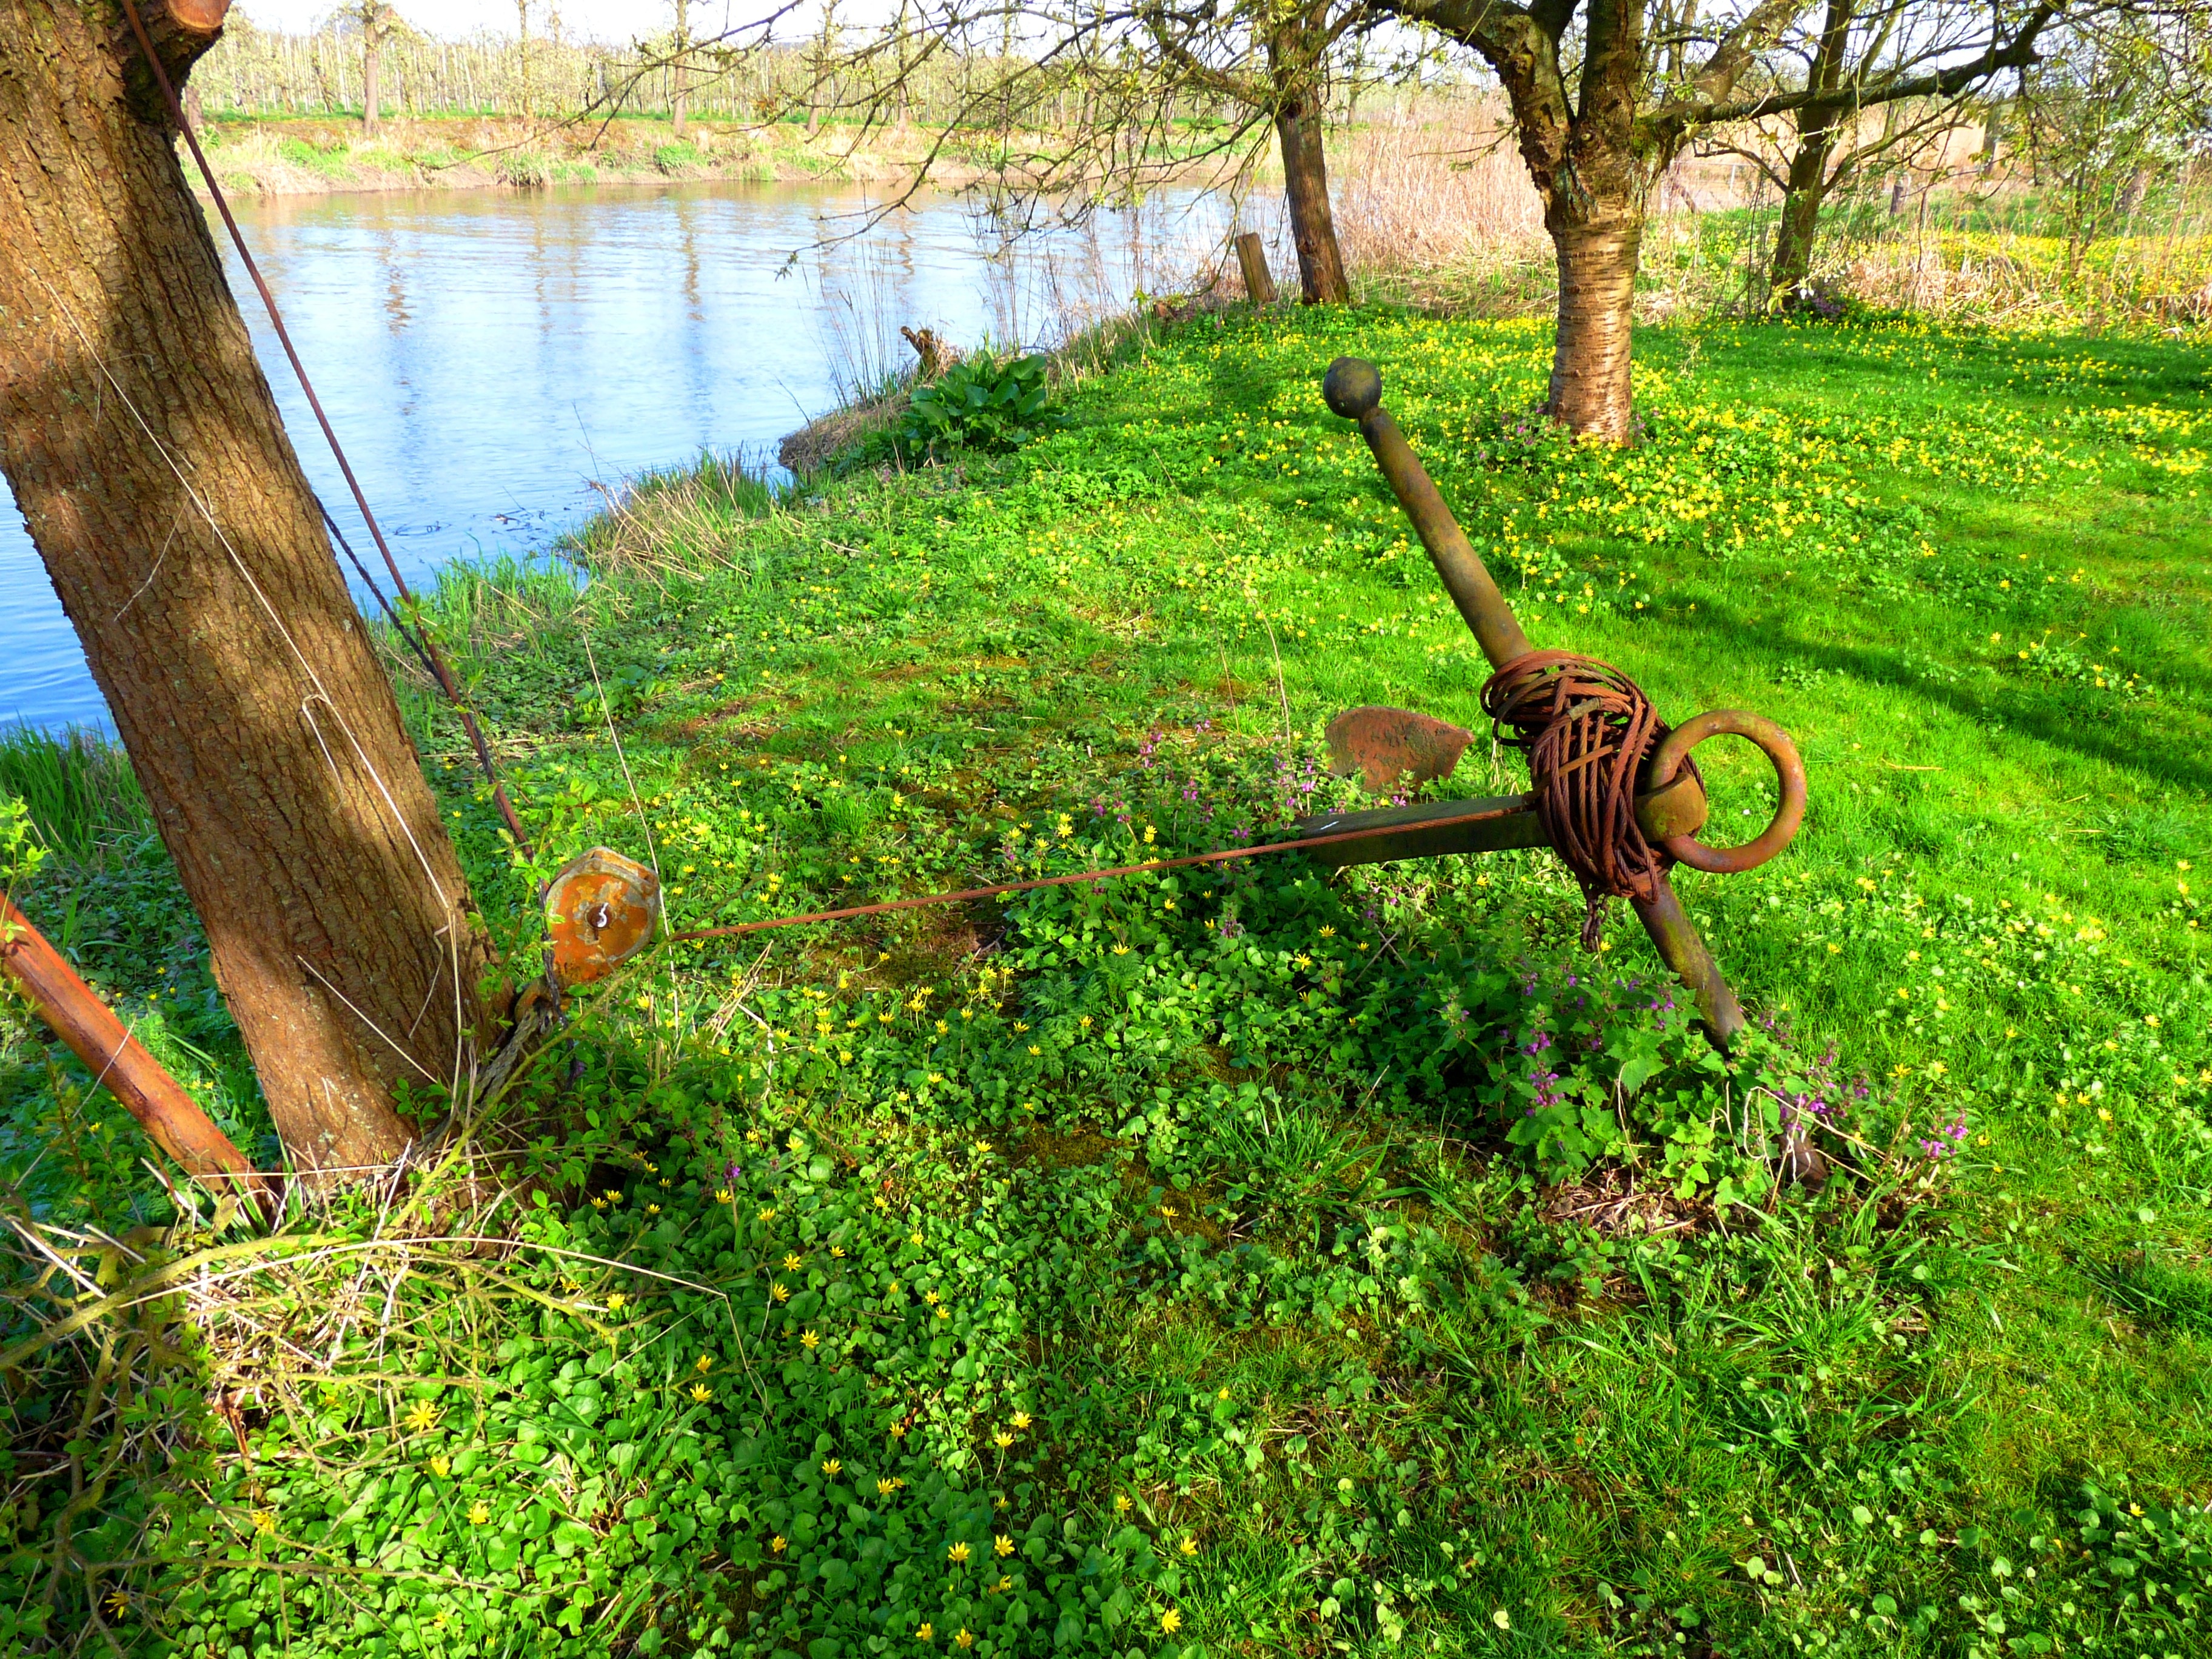
landscape, tree, water, nature, forest, grass, branch, plant, lawn, meadow, leaf, flower, building, pond, green, autumn, romance, romantic, garden, shrub, anchor, wetland, germany, woodland, maritime, habitat, mood, stainless, seafaring, lower saxony, mysticism, old country, l he, natural environment